Strand, Akershus

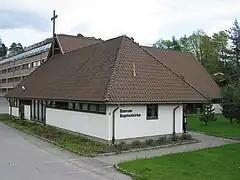
The Baptist church.

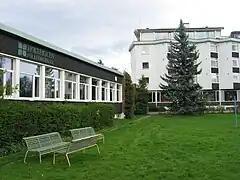
The folk high school.

The regional Baptist Theological Seminary was established near Holtet in 1958, and the baptist community also established Holtekilen folk high school in the same year. The school was visited by Nobel Peace Prize laureate Martin Luther King Jr. in 1964. A Baptist church is also located there.